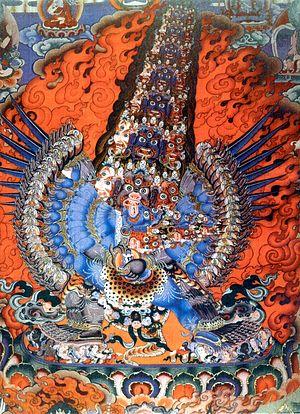
Le courant nyingma ou nyingmapa est la plus ancienne des traditions du bouddhisme tibétain, adaptation à la culture tibétaine du vajrayana comme l'indique son nom. Elle reprend certains textes du chamanisme bön, religion traditionnelle tibétaine, voire en plagie sciemment certains.